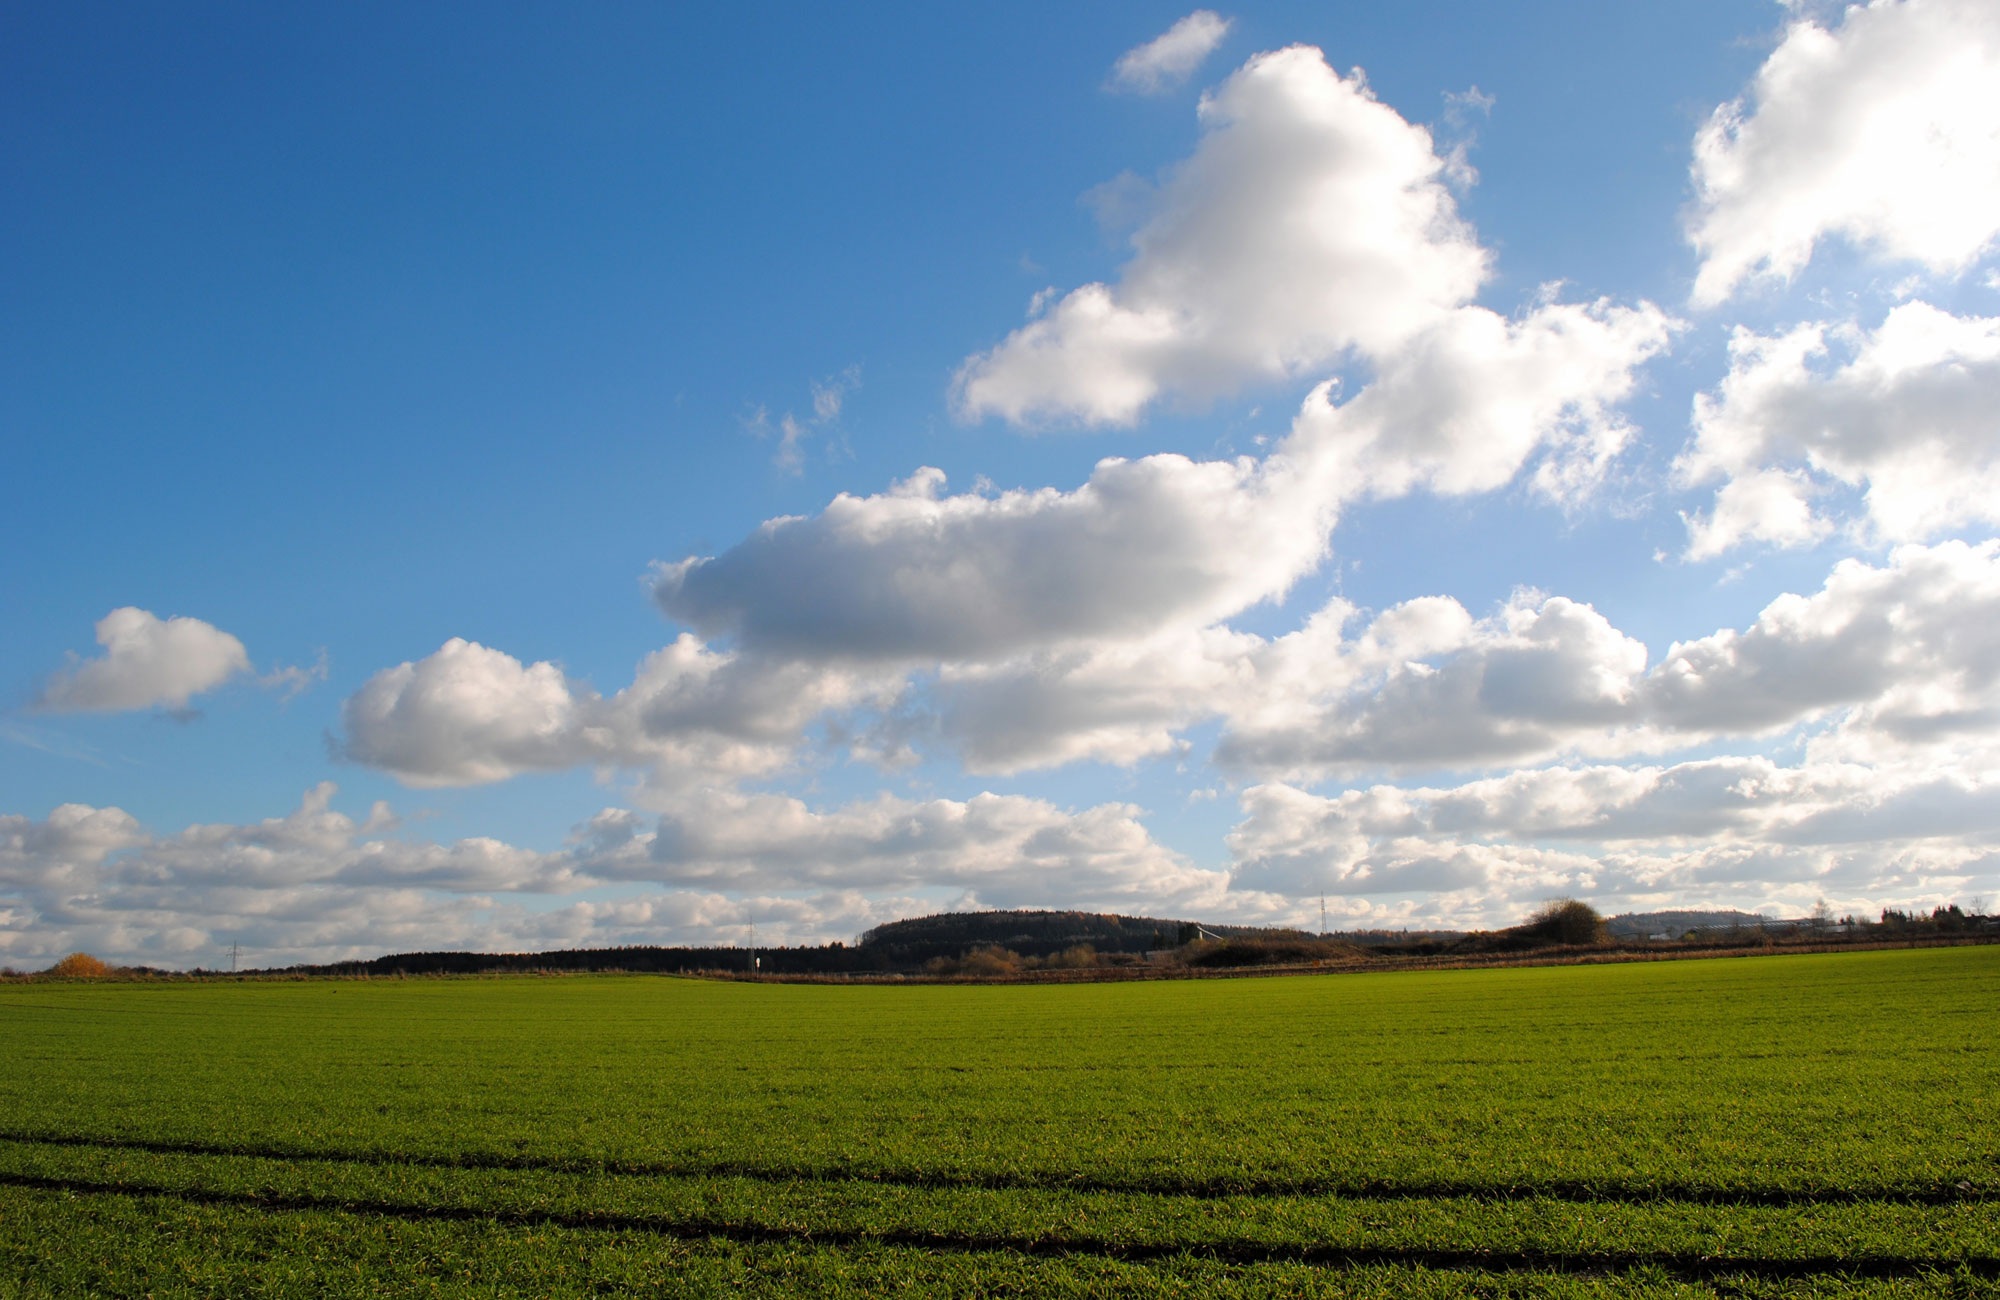
landscape, nature, grass, horizon, cloud, sky, field, meadow, prairie, sunlight, hill, flower, crop, pasture, cumulus, agriculture, plain, rapeseed, grassland, plateau, ecosystem, brassica, steppe, rural area, paddy field, meteorological phenomenon, grass family